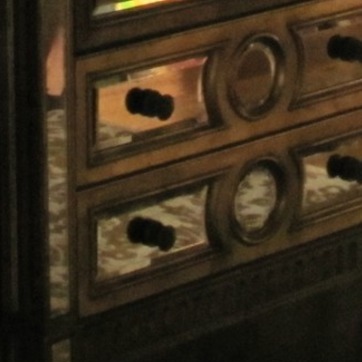
Material: mirror